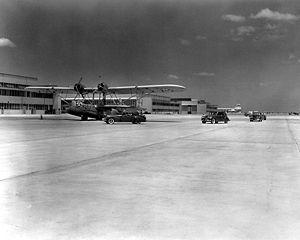
Le Consolidated P2Y était un hydravion de patrouille maritime sesquiplan américain du début des années 1930. Conçu par la Consolidated Aircraft Corporation, il était doté d'une aile parasol recouverte de tissu, et sa coque était en aluminium.